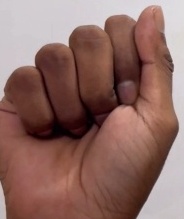
ASL sign: A